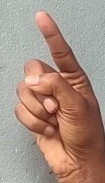
ASL sign: Z